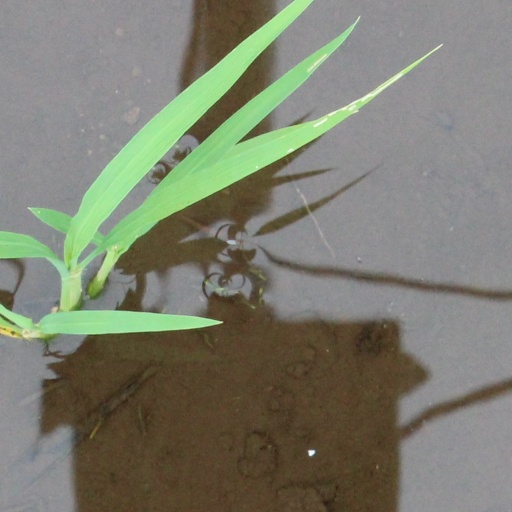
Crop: rice